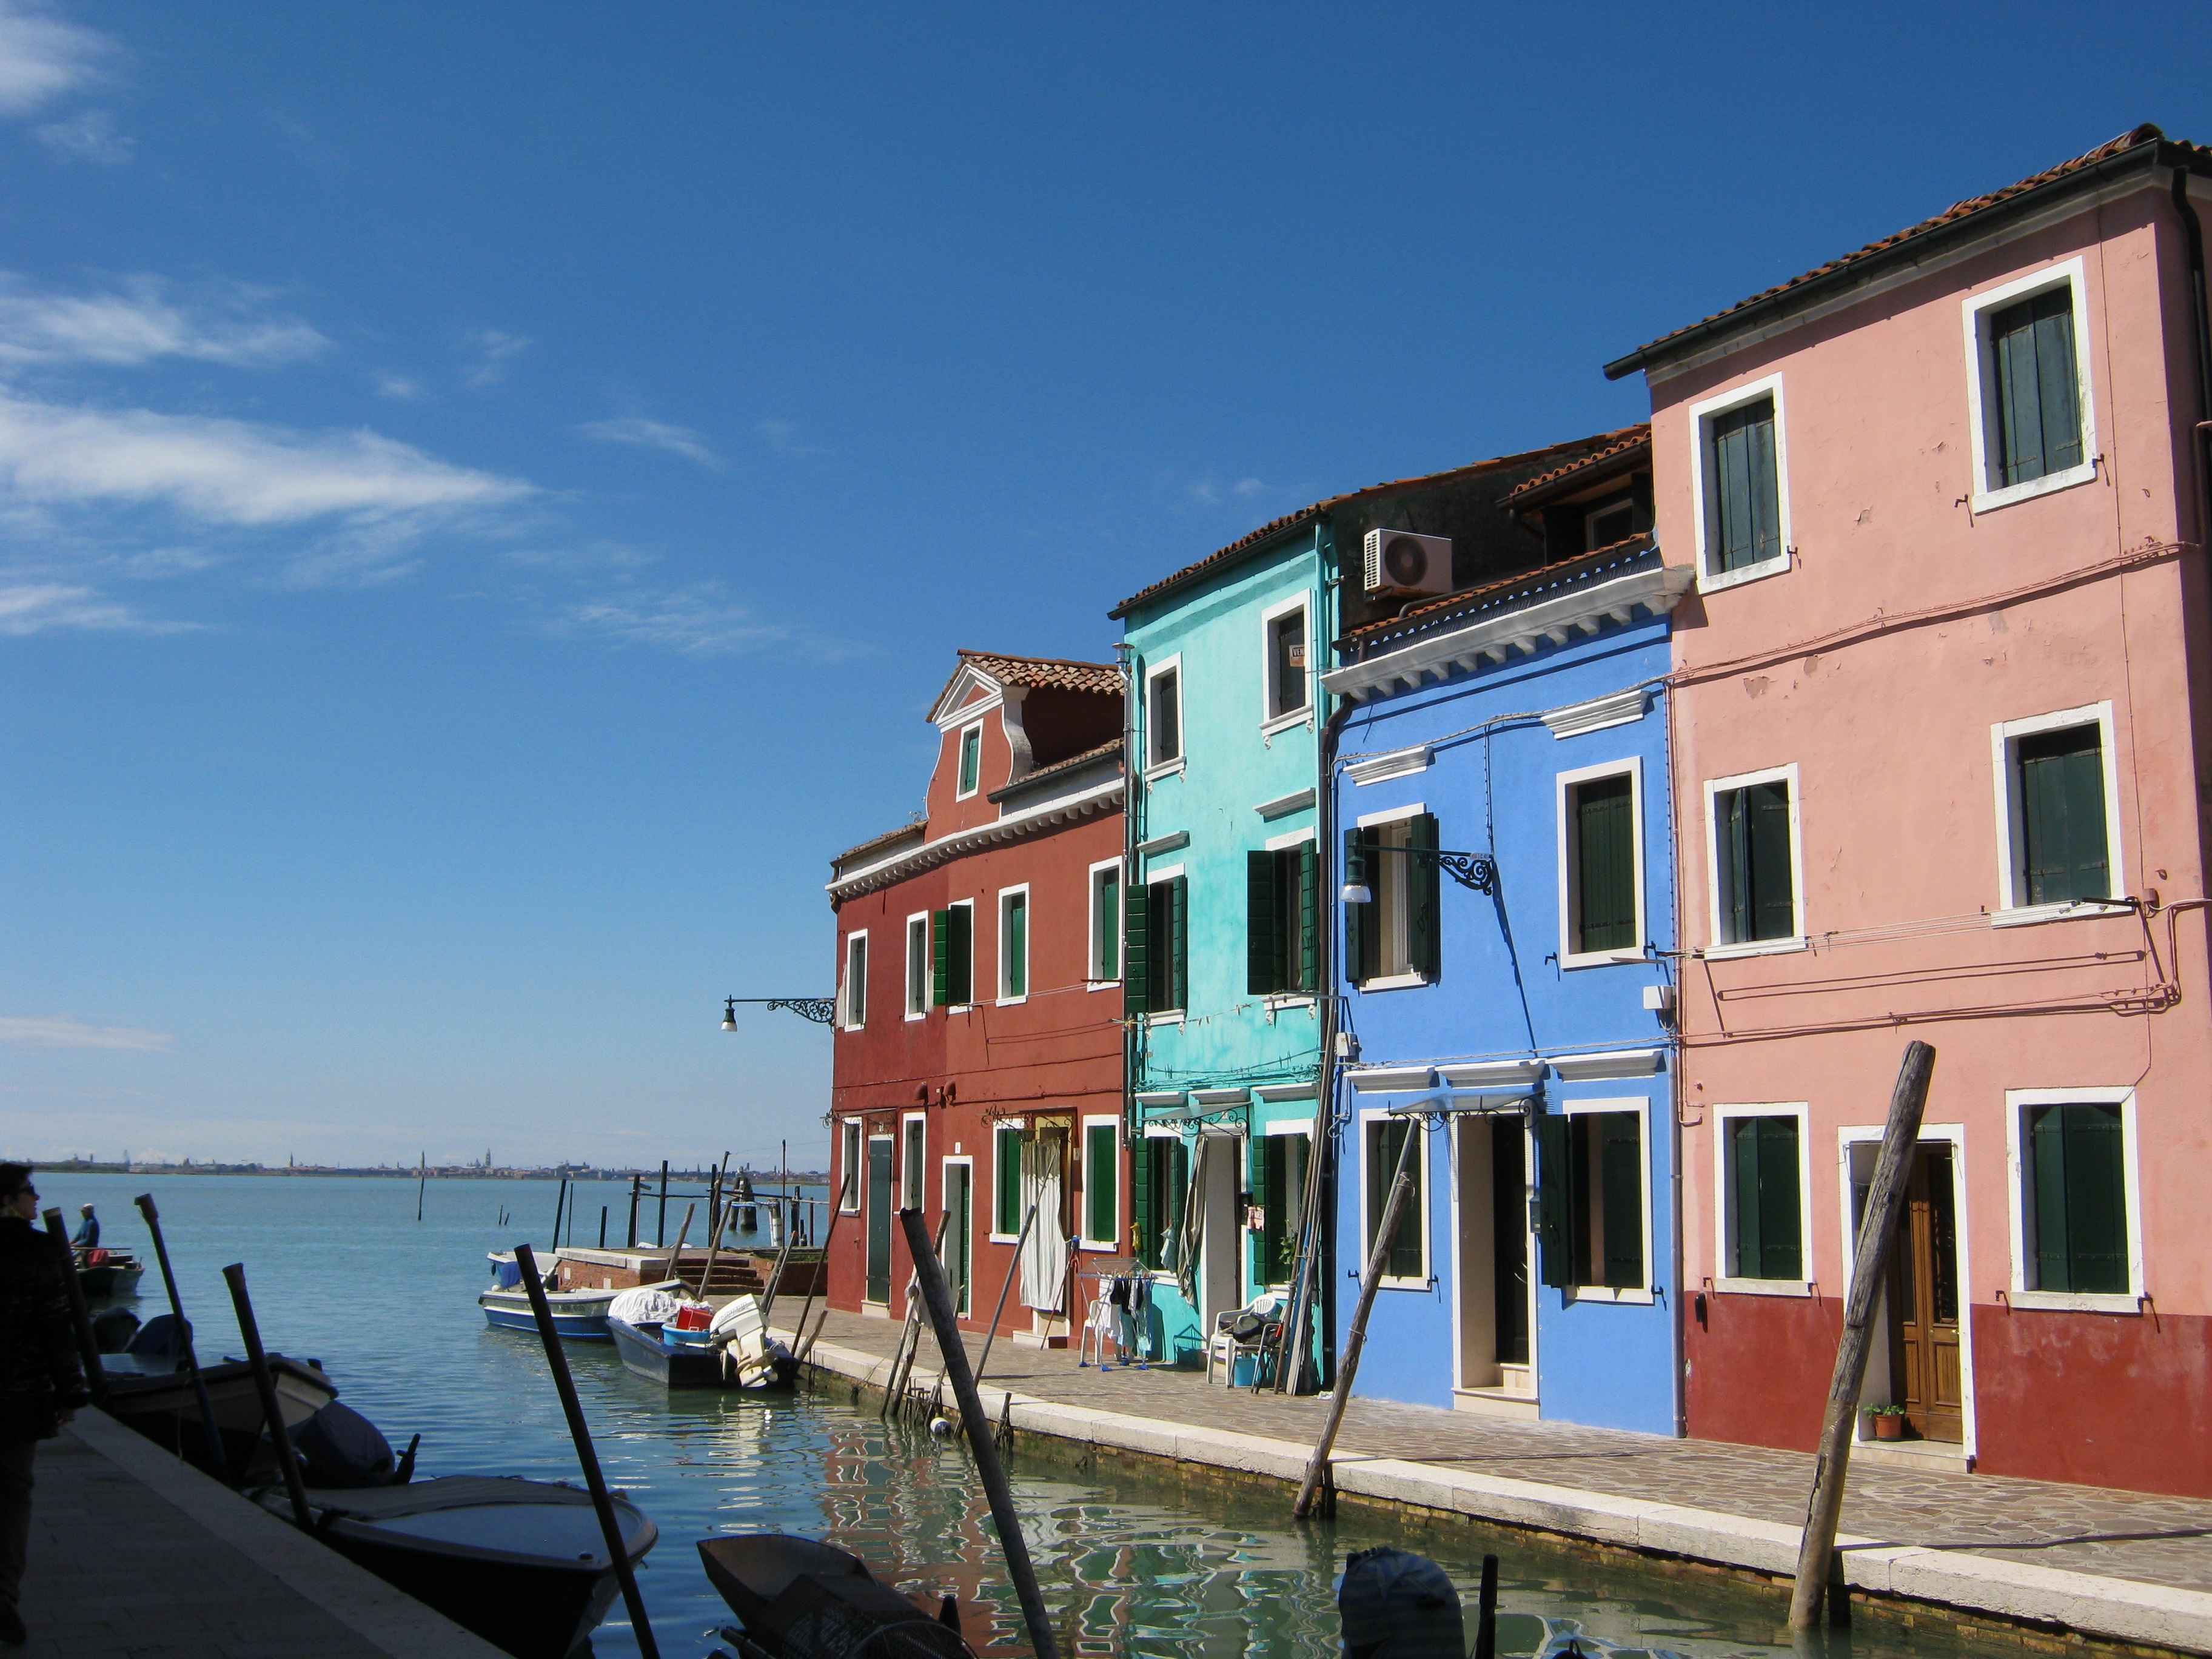
sea, coast, architecture, boat, town, vacation, vehicle, facade, venice, waterway, colors, burano